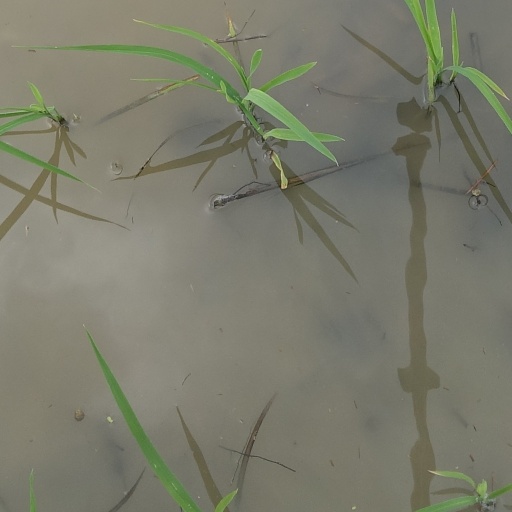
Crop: rice